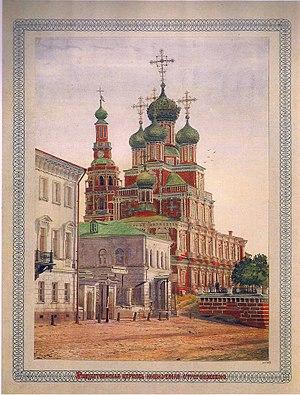
L'église de la Nativité-de-la-Vierge, mieux connu sous le nom de la Nativité ou Stroganov est une église orthodoxe russe, situé à la rue Rojdestvenskaïa à Nijni Novgorod. Elle a été construite en 1696-1719 sur les moyens du marchand Grigori Stroganov. C'est l'un des meilleurs exemples de style Stroganov, il a le statut de monument d'architecture d'importance fédérale.